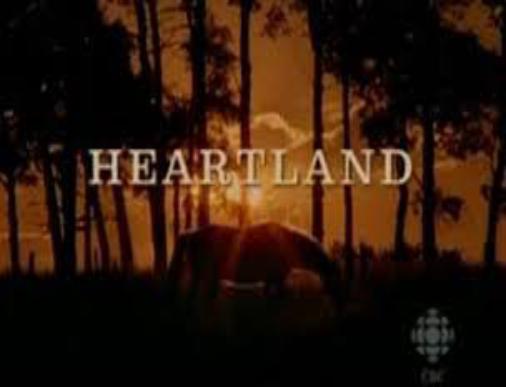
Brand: Heartland
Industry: Necessities